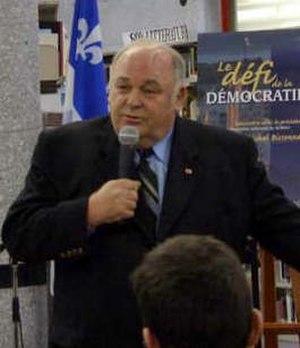
Conférence de Michel Bissonnet à l'École secondaire Armand Corbeil dans la ville de Terrebonne, le 22 Novembre 2004. Michel Bissonnet, (28 mars 1942 - ) est un homme politique québécois. Il a été le député provincial de la circonscription de Jeanne-Mance puis de Jeanne-Mance—Viger de 1981 à 2008. Durant ses 27 ans comme député, il a notamment occupé le poste de président de l'Assemblée nationale du Québec du 4 juin 2003 au 14 juillet 2008. Il est actuellement le maire de l'arrondissement de Saint-Léonard de la ville de Montréal. Il a été élu sous la bannière d'Équipe Tremblay - Union Montréal lors des élections partielles du 21 septembre 2008.
Jeanne-Mance–Viger est une circonscription électorale provinciale du Québec. Cette circonscription se trouve dans la région administrative de Montréal.
Michel Bissonnet, né le 28 mars 1942 à Montréal, est un avocat et un homme politique québécois. Il a été le député de la circonscription de Jeanne-Mance puis de celle de Jeanne-Mance—Viger à l'Assemblée nationale du Québec de 1981 à 2008, soit durant 27 ans. Il a été président de l'Assemblée nationale du 4 juin 2003 au 14 juillet 2008. Il est actuellement le maire de l'arrondissement de Saint-Léonard de la ville de Montréal.